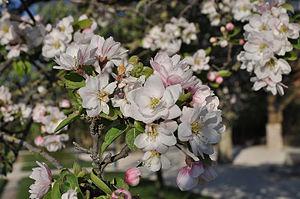
Fleurs du pommier de Chine Malus spectabilis dans le Jardin des Plantes, 5e arrondissement de Paris.